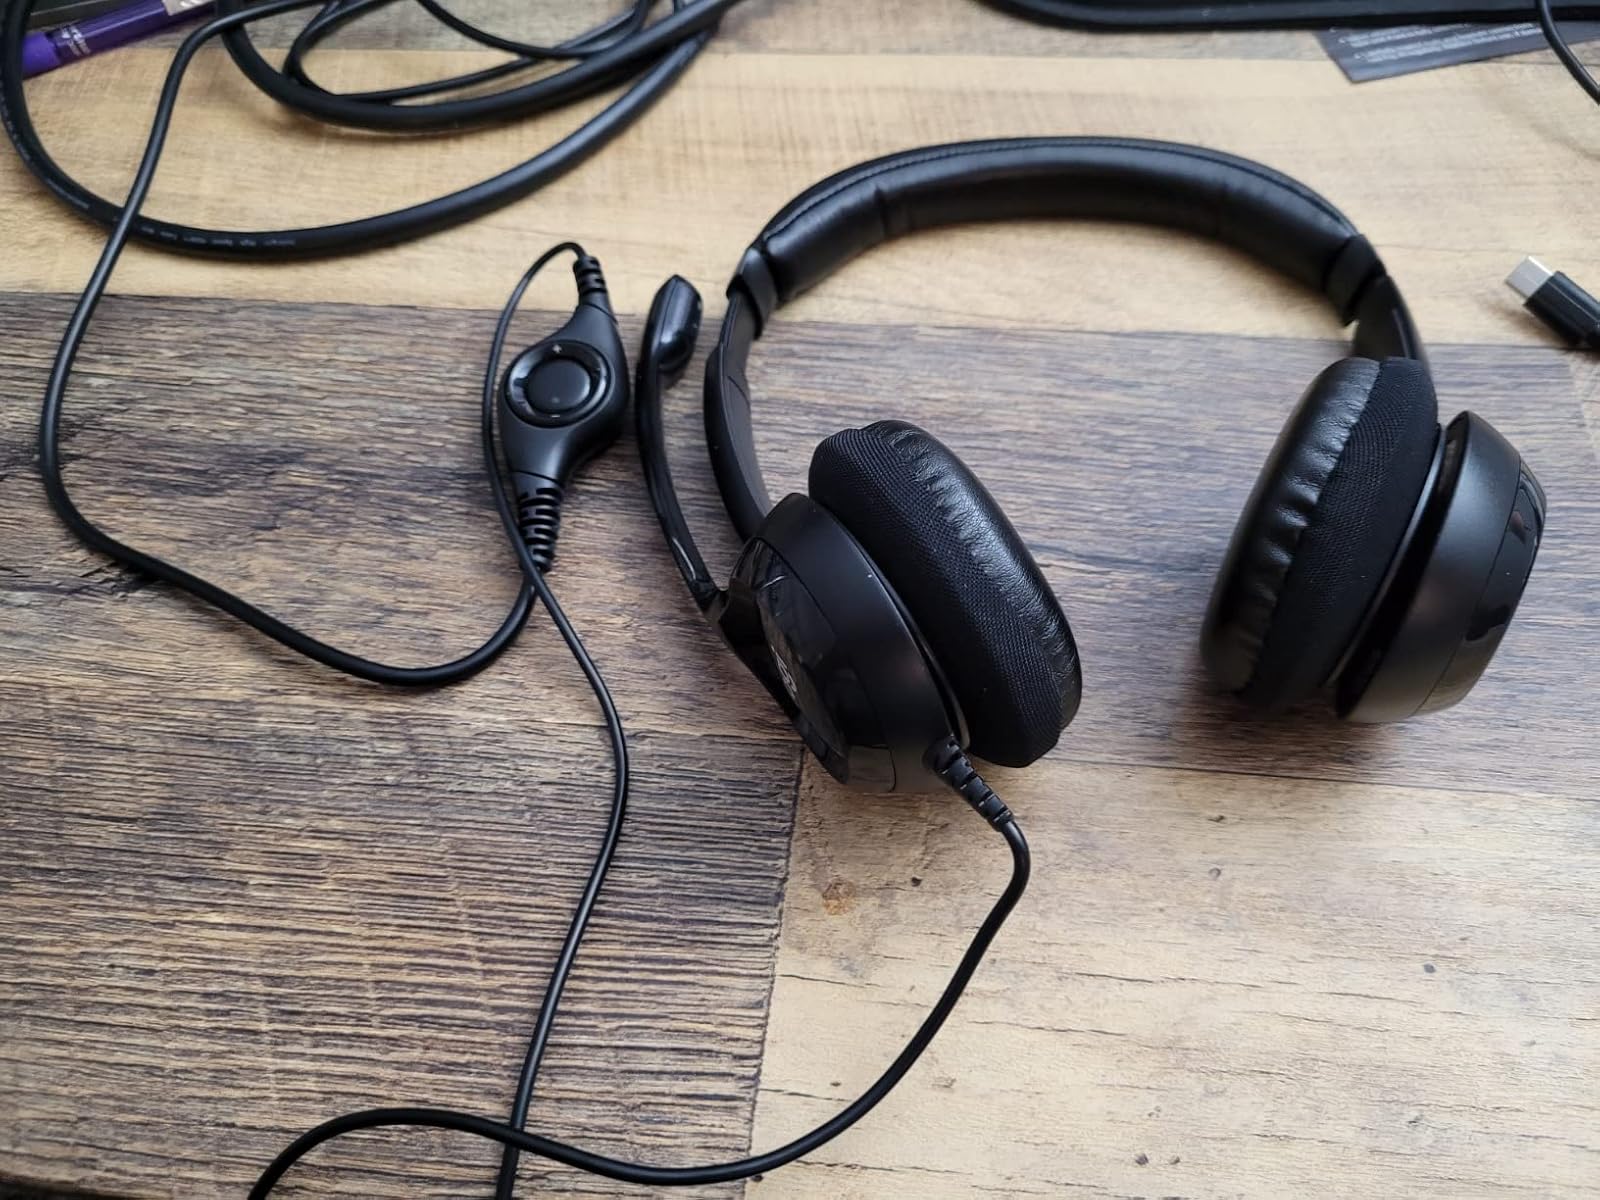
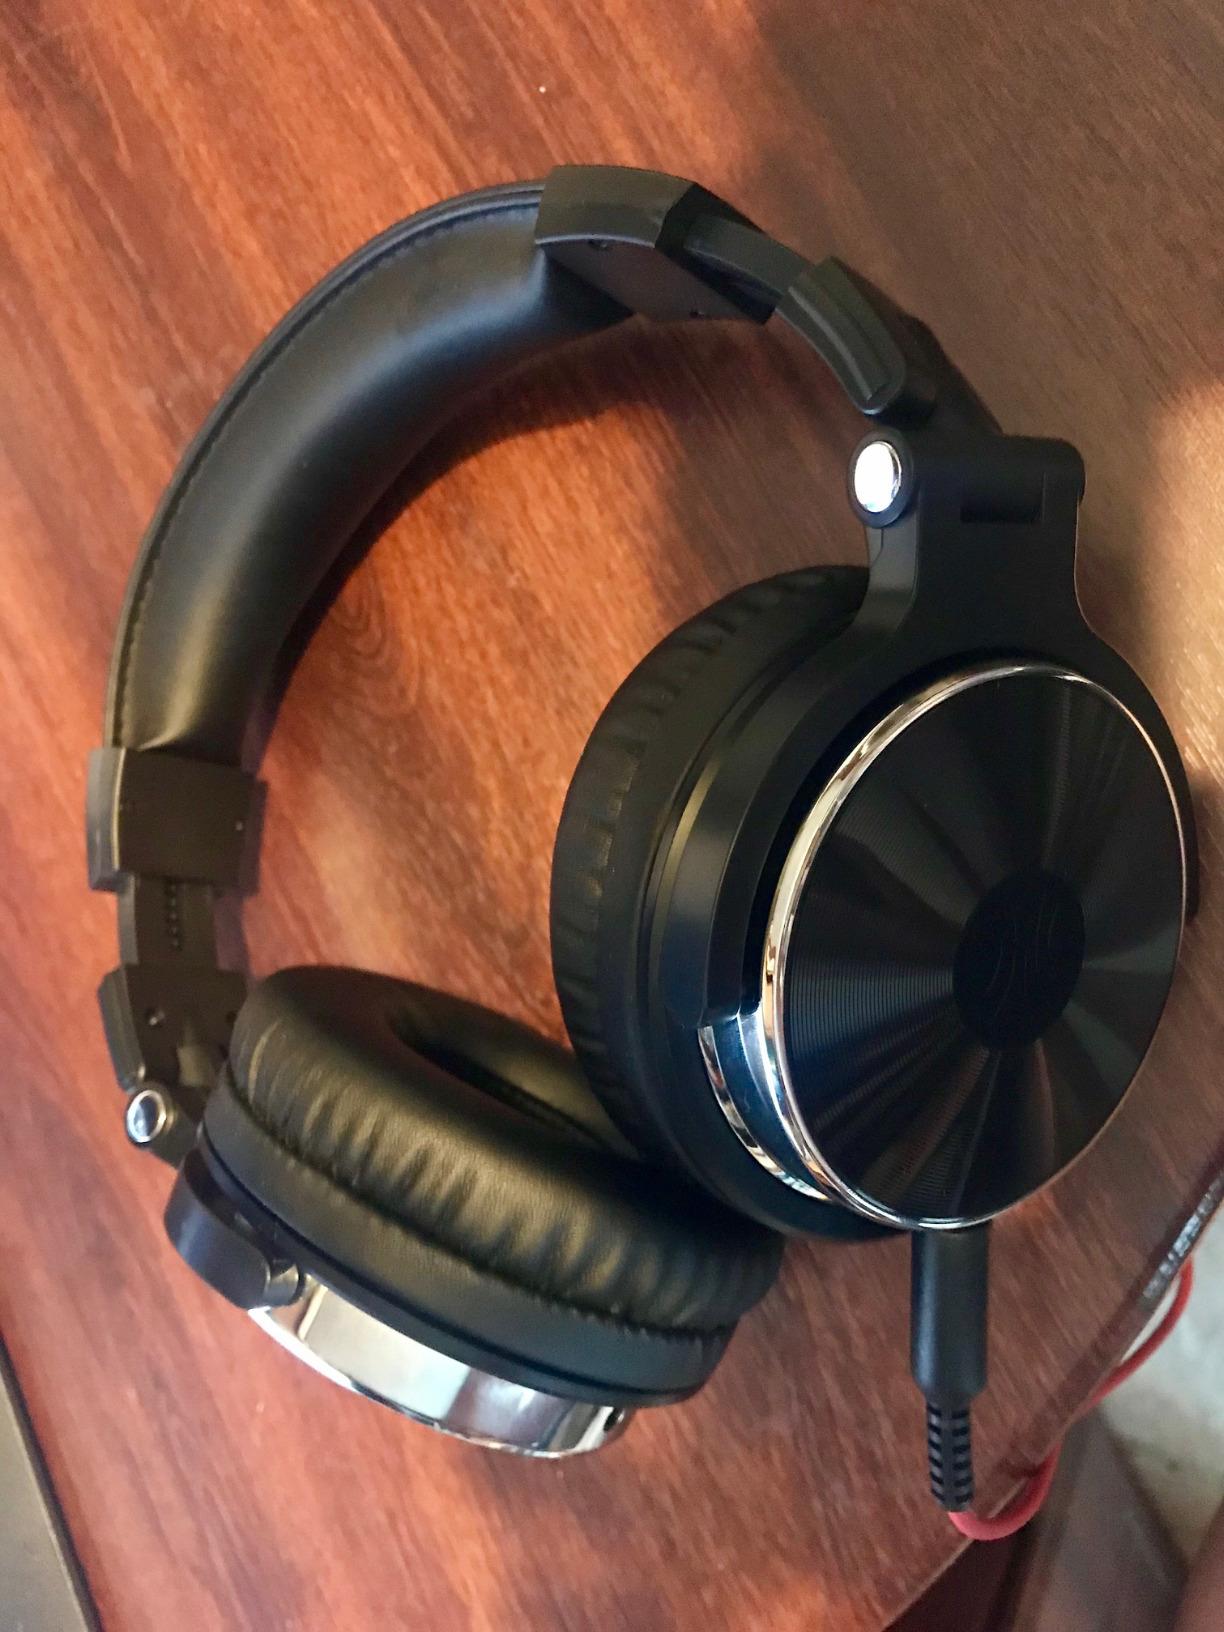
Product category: headphones
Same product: no